Ma Ka Pa Anand

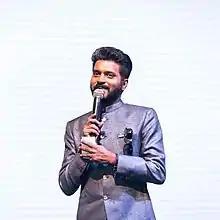

Ma Ka Pa Anand is an Indian actor and television presenter. He has hosted "Super Singer", "Athu Ithu Ethu", "Kings of Dance", "KPY Champions", "Mrs. Chinnathirai", "The Wall", "Cinema Kaaram Coffee", "Start Music" and "Oo (yes)Solriya Oo Oohm (no)Solriya". Anand previously worked as a radio jockey at Radio Mirchi. He started his acting career with the film "Vanavarayan Vallavarayan" in 2014. He has hosted the show "Athu Ithu Ethu" after Sivakarthikeyan.